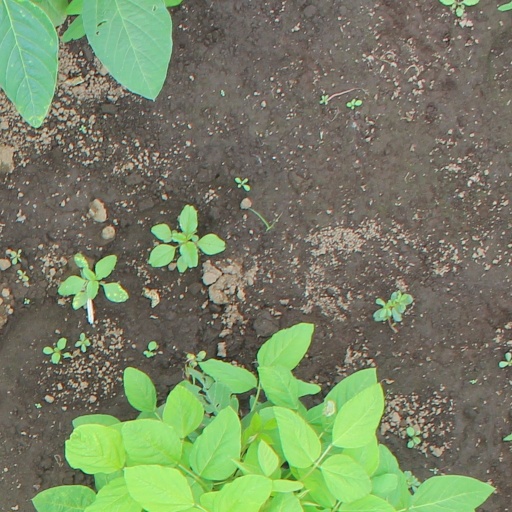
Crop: soybean